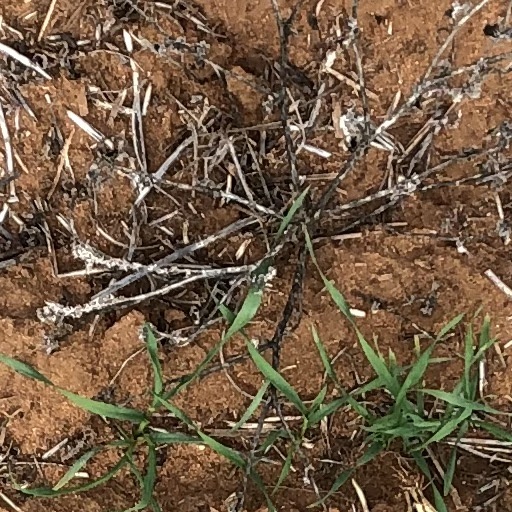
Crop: wheat